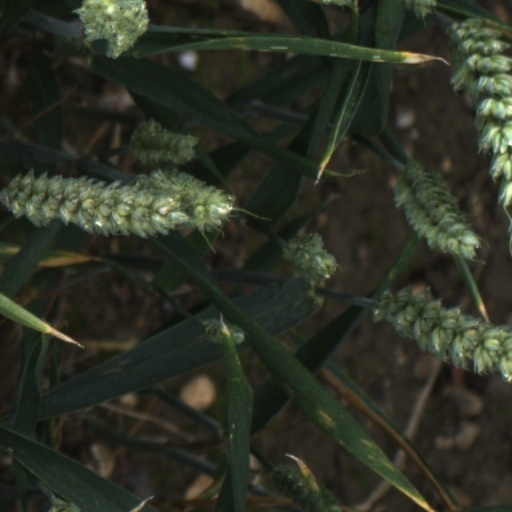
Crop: wheat